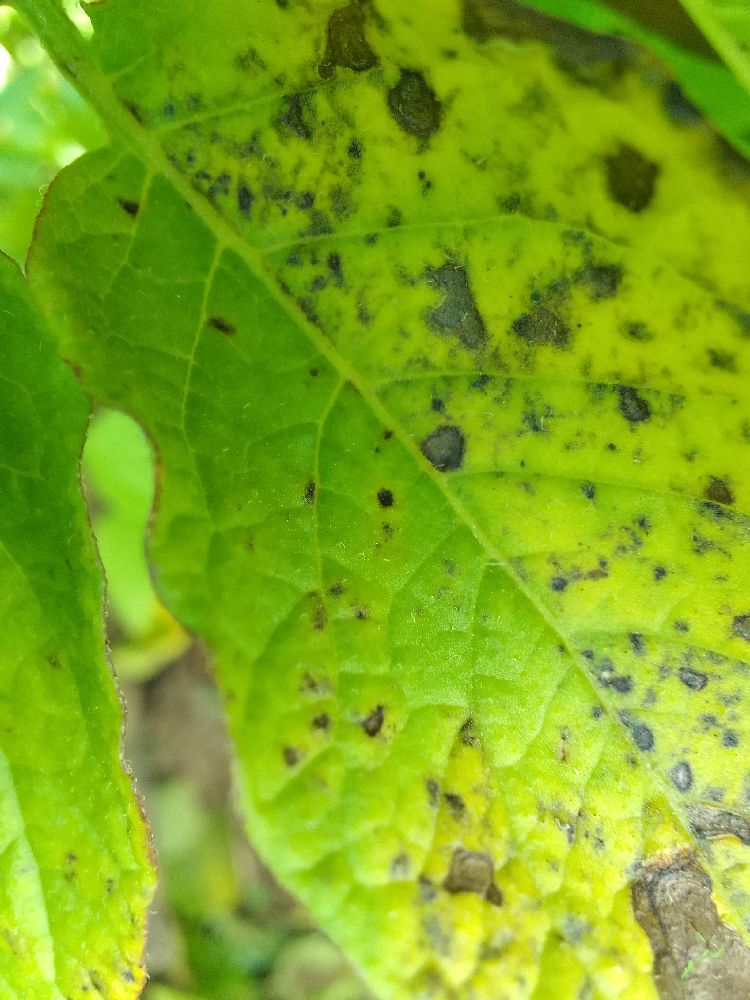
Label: Early blight